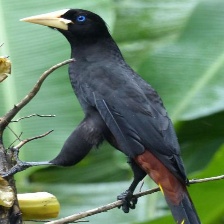
Species: CRESTED OROPENDOLA
Scientific name: PSAROCOLIUS DECUMANUS